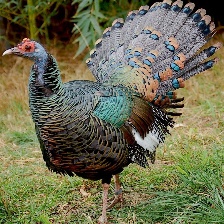
Species: OCELLATED TURKEY
Scientific name: MELEAGRIS OCELLATA